Richard R. Behn

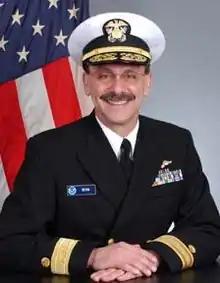
Rear Admiral Richard R. Behn, NOAA

Richard R. Behn, is a retired one-star rear admiral of the National Oceanic and Atmospheric Administration Commissioned Officer Corps who served as director of the National Oceanic and Atmospheric Administration's Marine and Aviation Operations Centers (part of NOAA's Office of Marine and Aviation Operations (OMAO)), from August 2004 to September 2007. He was nominated for this position by President George W. Bush, confirmed by the Senate, and subsequently promoted to rear admiral (lower half) in August 2004.